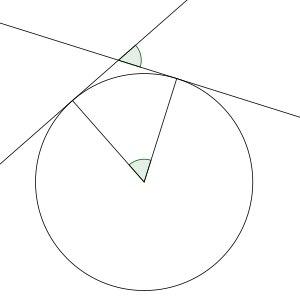
Dans l'étude métrique des courbes du plan et de l'espace, la courbure mesure la manière dont une courbe, ou arc géométrique, s'éloigne localement d'une ligne droite. Elle évalue le rapport entre la variation de la direction de la tangente à la courbe et un déplacement d'une longueur infinitésimale sur celle-ci : plus ce rapport est important, plus la courbure est importante. En langage imagé, la courbure indique de combien il faut tourner le volant d'une voiture pour aborder un virage.